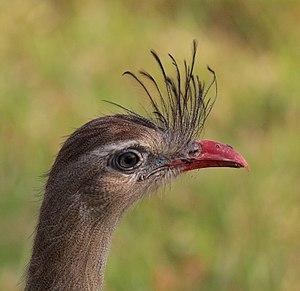
Photographie d'une tête de Cariama huppé (Cariama cristata), avec sa crête dressée, prise dans la région du Pantanal au Brésil. Polski: Zdjęcie głowy kariamy czerwononogiej (Cariama cristata) wykonane na